Liberei

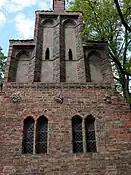
South gable with ornamental cover, decorative frieze and coat of arms

„Dit sint de boke, de mester Jordan, de pernere was to sunte Andreas, deme god gnedich si, heft ghegheven sine nakomelinghen unde eren cappellanen to erer nut to brukende. unde se scullen ewelike bliwen bi der parren. […]“